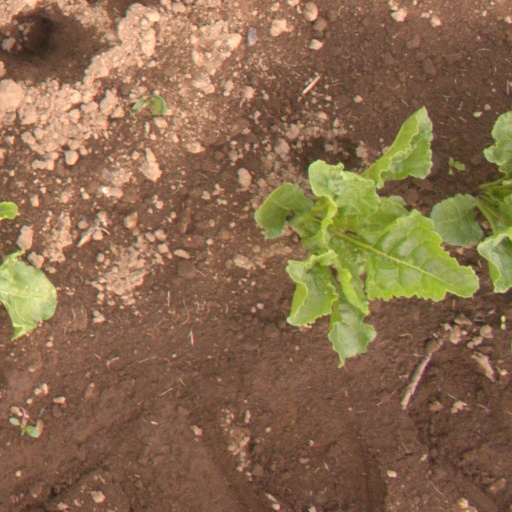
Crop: sugar beet